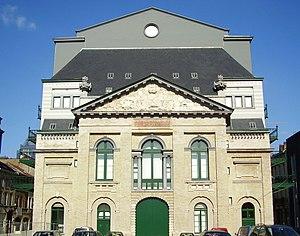
Le Théâtre royal flamand est un théâtre de Bruxelles. Il est situé dans le quartier des quais, là où se trouvait jusqu’à la fin du XIXᵉ siècle le port intérieur de la ville de Bruxelles, sa façade principale est située rue de Laeken.